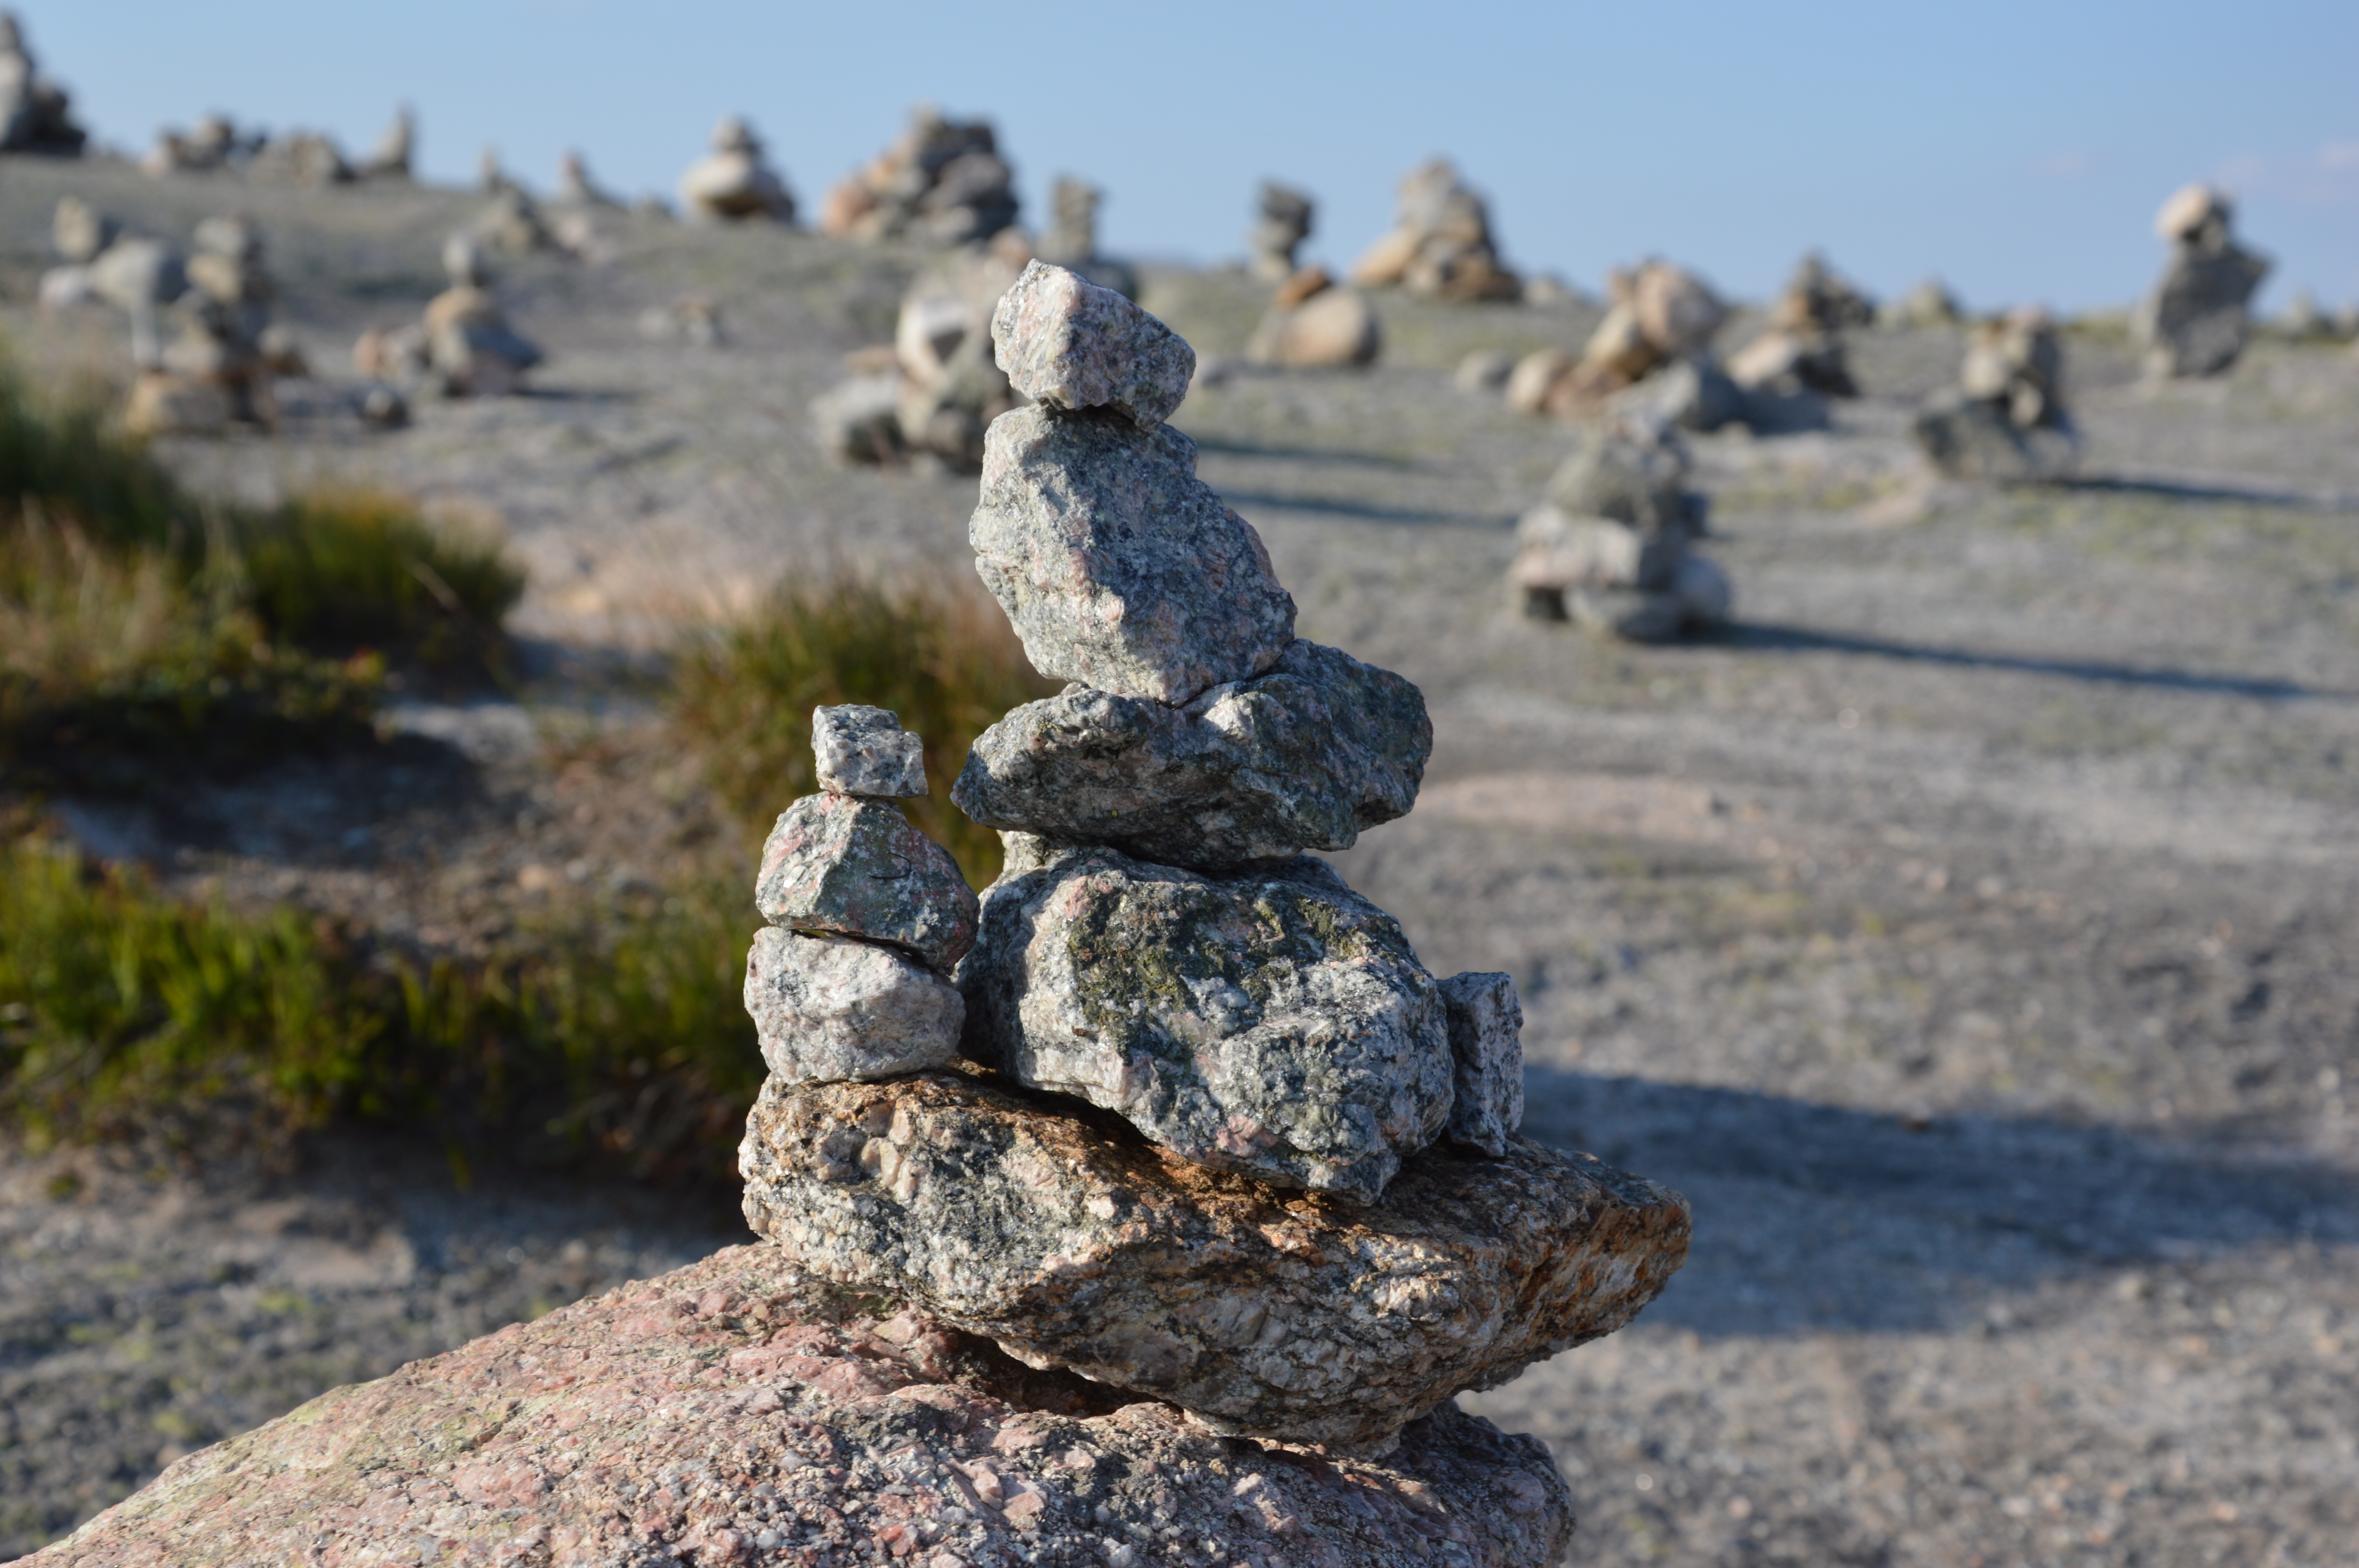
landscape, sea, nature, sand, rock, monument, statue, fjord, material, sculpture, geology, cairn, norway, scandinavia, kjerag, lysebotn